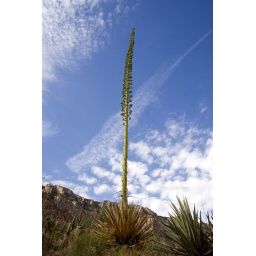
just a nice plant on a nice hot day in the grand canyon